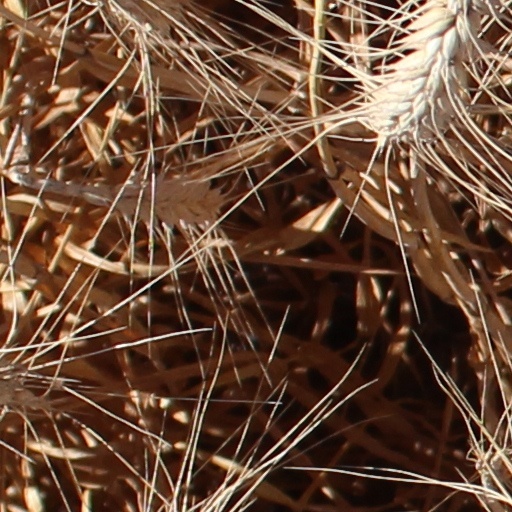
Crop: wheat